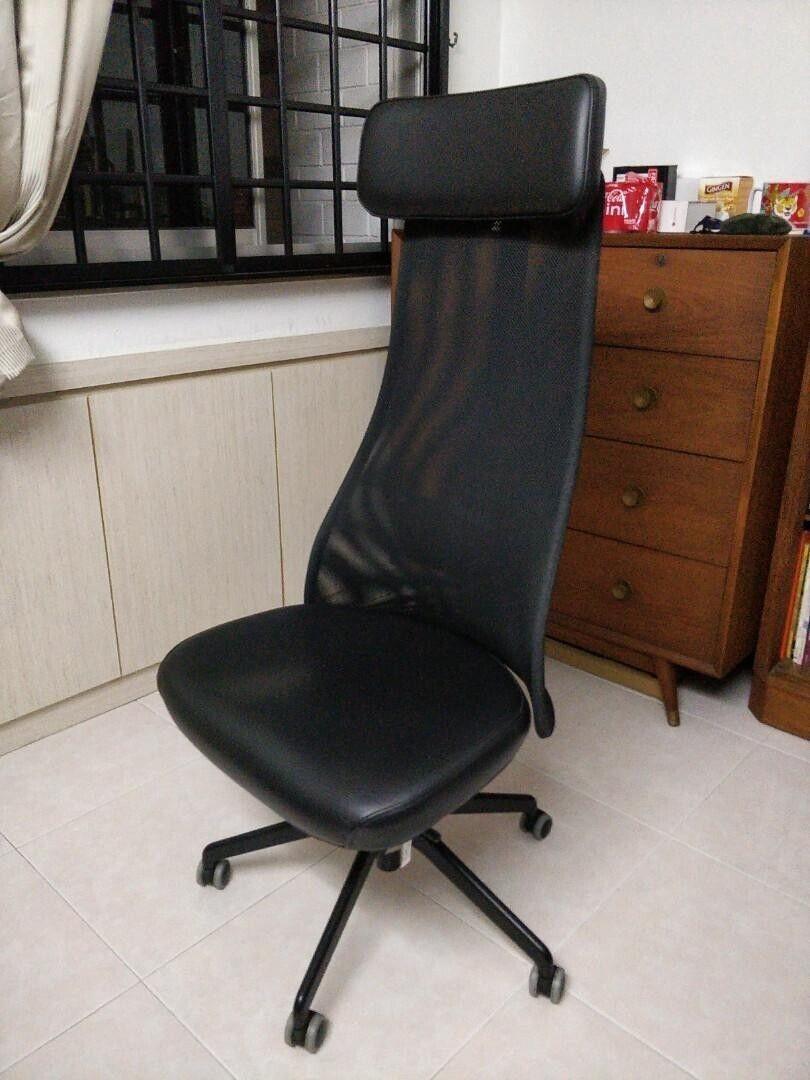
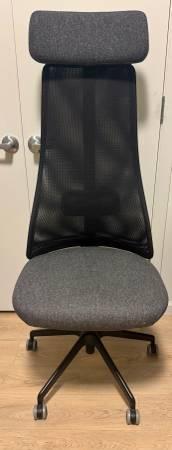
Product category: items_chair
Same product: yes